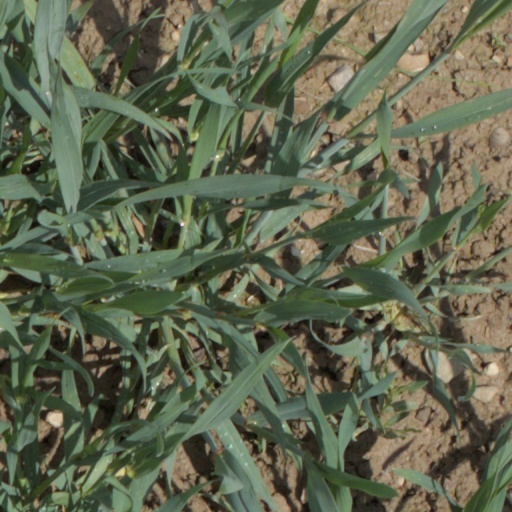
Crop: wheat